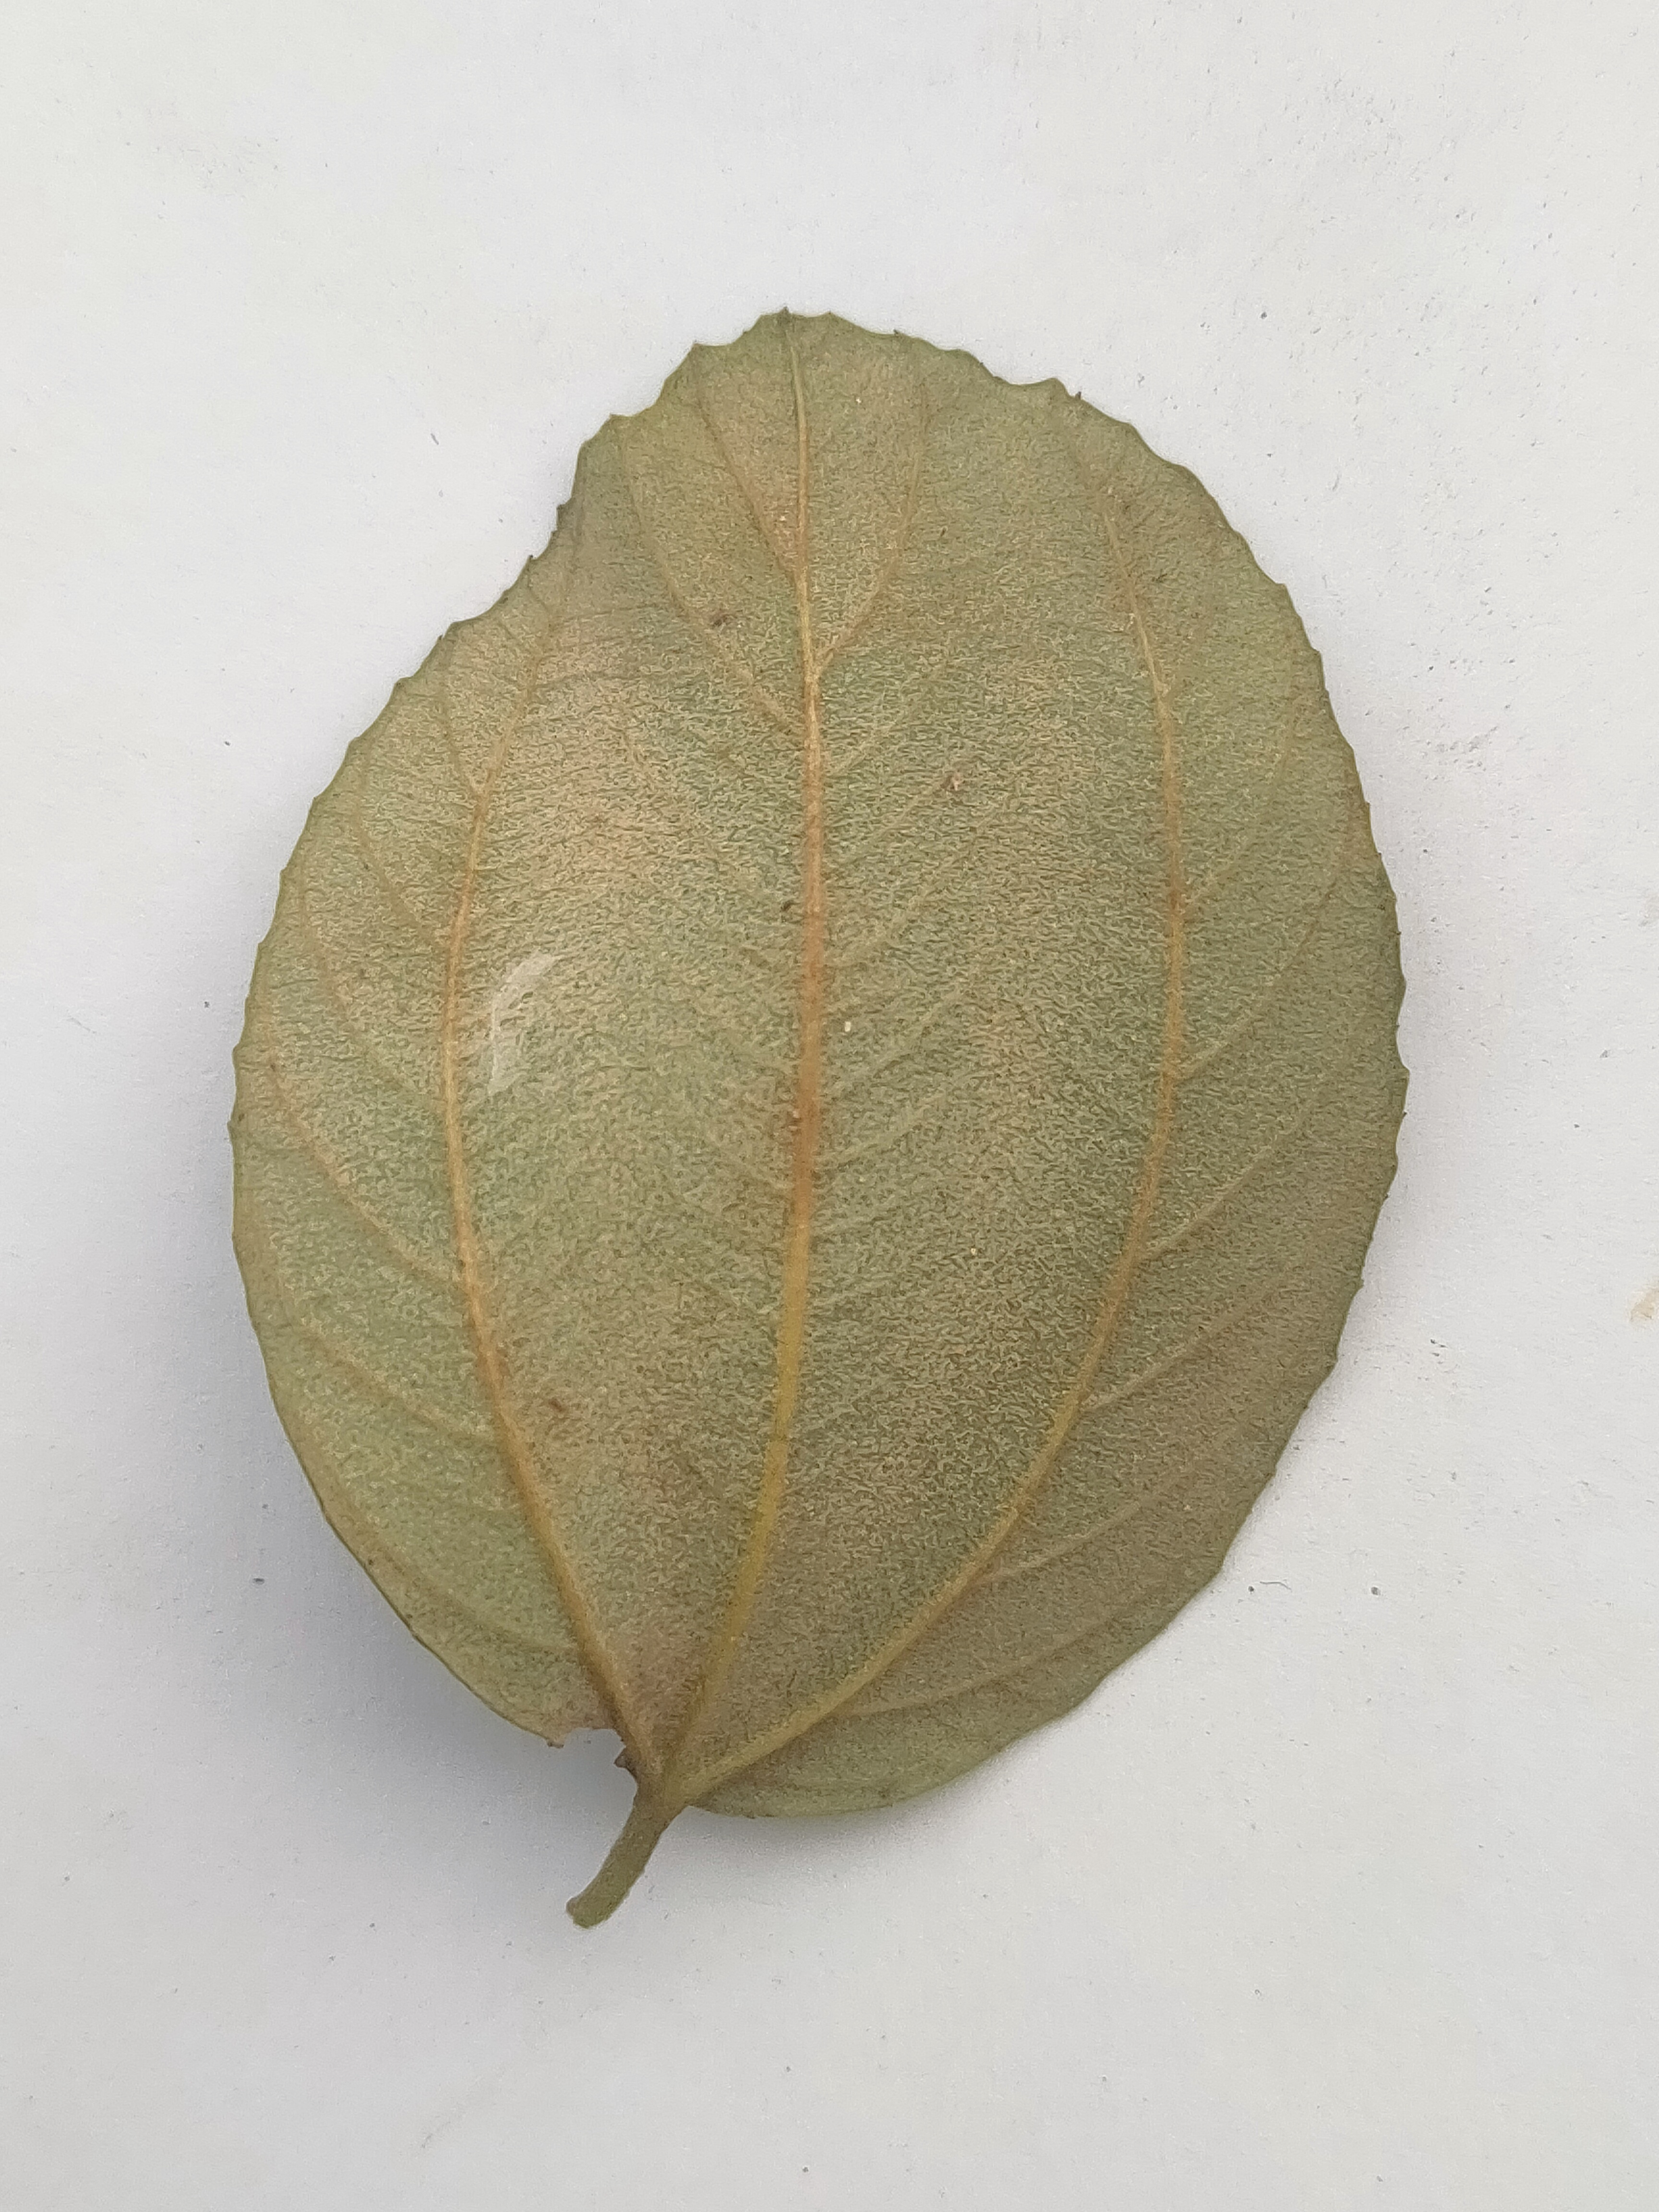
Leaf variety: Plum